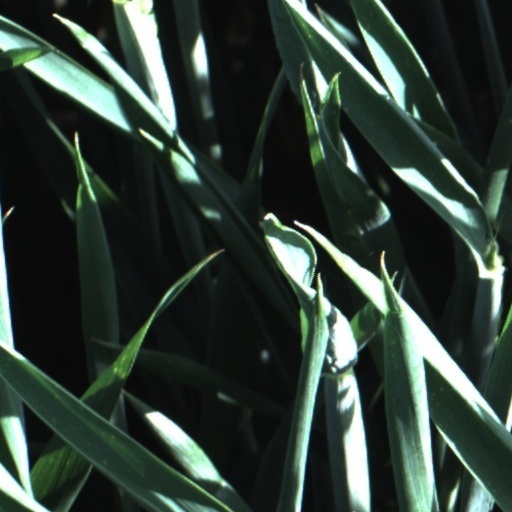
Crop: wheat